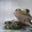
Label: frog